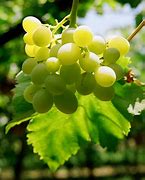
Label: Grapes